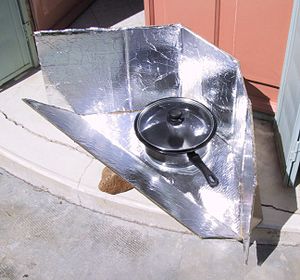
Tidslinje for solenergi / -1800
Enkel, men effektiv koger, som udnytter solenergi direkte.
Liv laver den første fotosyntese for ca. 3.700 millioner år siden i æonen Prækambrium